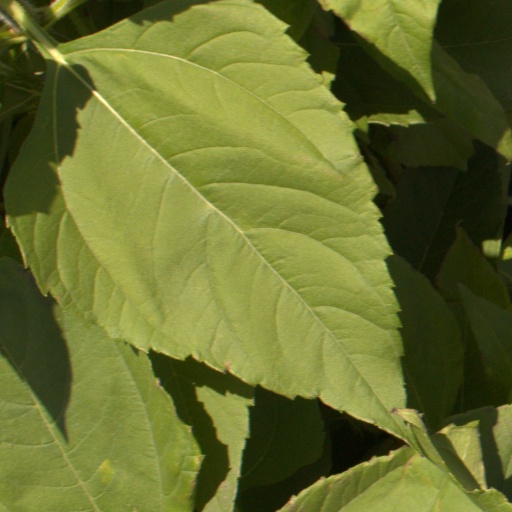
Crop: Jerusalem artichoke